Electric Dreams (2009 TV series)

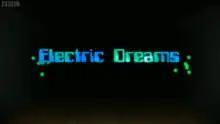
"Electric Dreams" title card

Electric Dreams is a BBC television documentary series, co-produced with The Open University, that places a family of two parents and four children in their home with only the amenities available during each of the previous three decades (1970s, 1980s and 1990s), and recording their responses to the changing pace of technological change. The intent of the series was to be "much more than a technology show … it is contemporary social history and asks big moral questions about life in the modern world". Narrated by actor and comedian Robert Llewellyn, the series first aired on the UK digital terrestrial channel BBC Four in September and October 2009. It was later sold for international broadcast in 2010 and 2011.